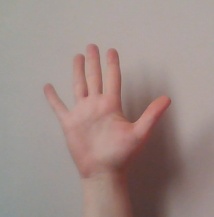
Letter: sheen